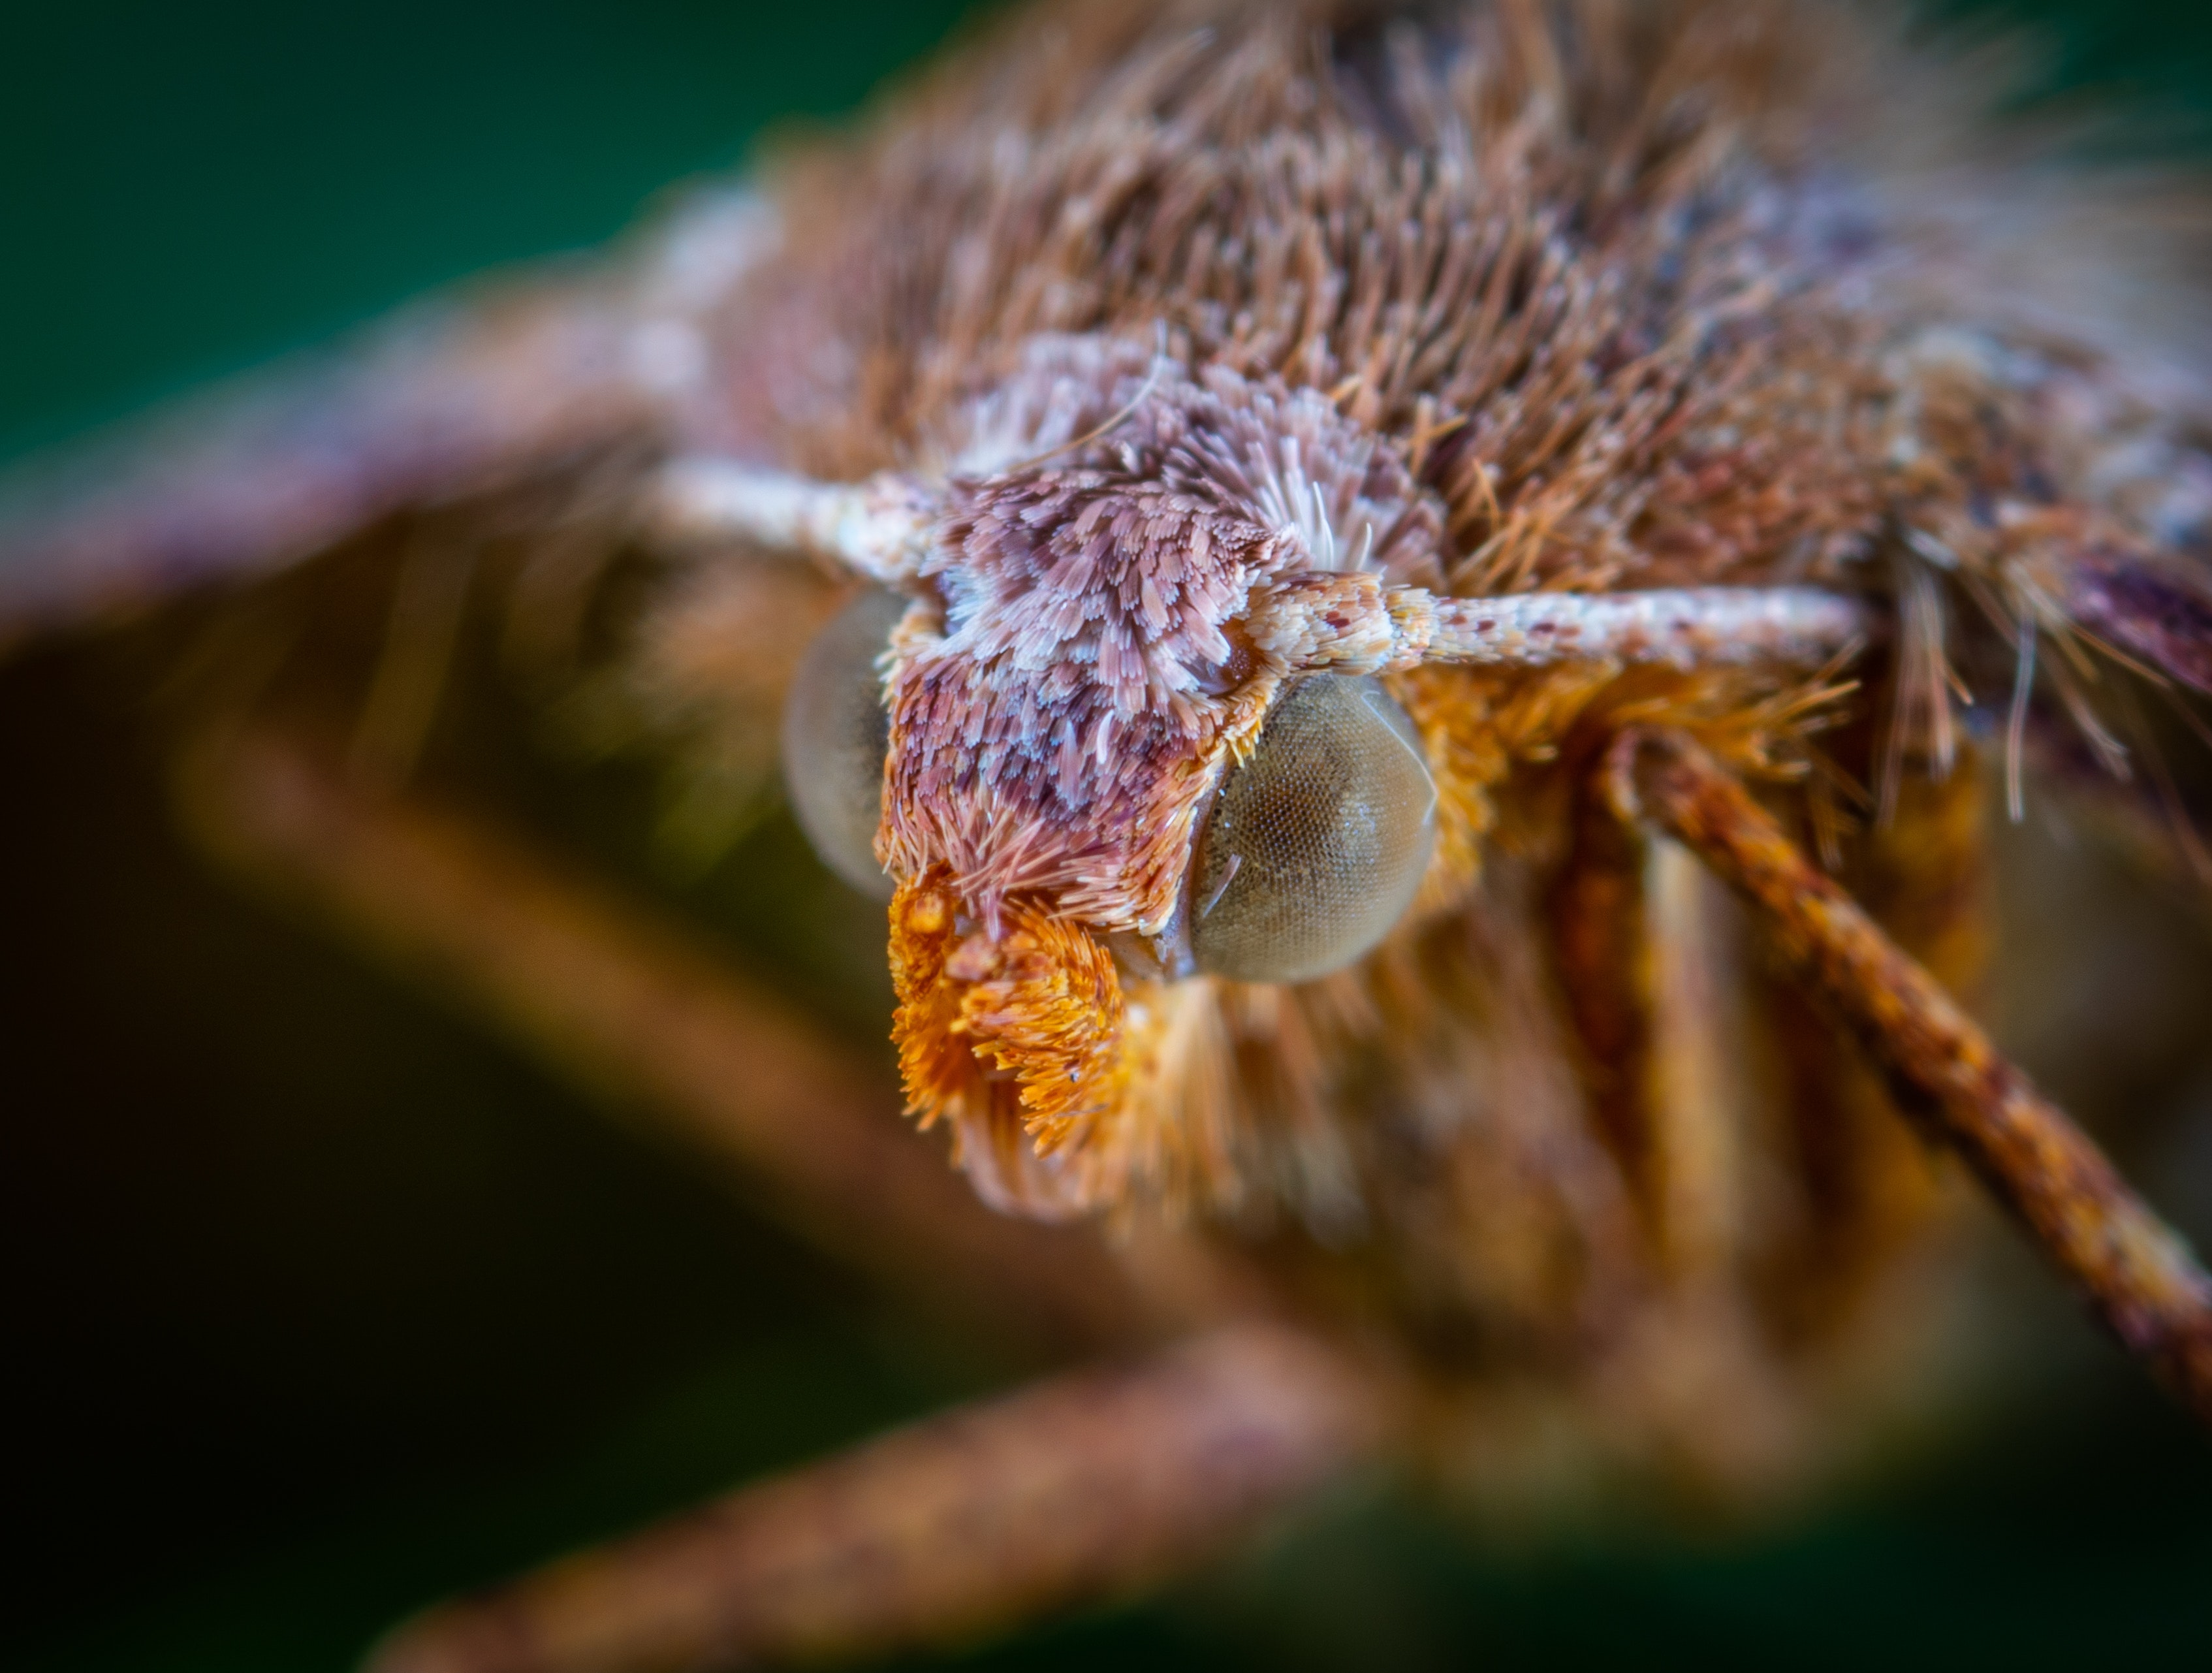
insect, macro photography, close up, invertebrate, eye, organism, organ, photography, pest, wildlife, arthropod, bug, plant, membrane winged insect, spider